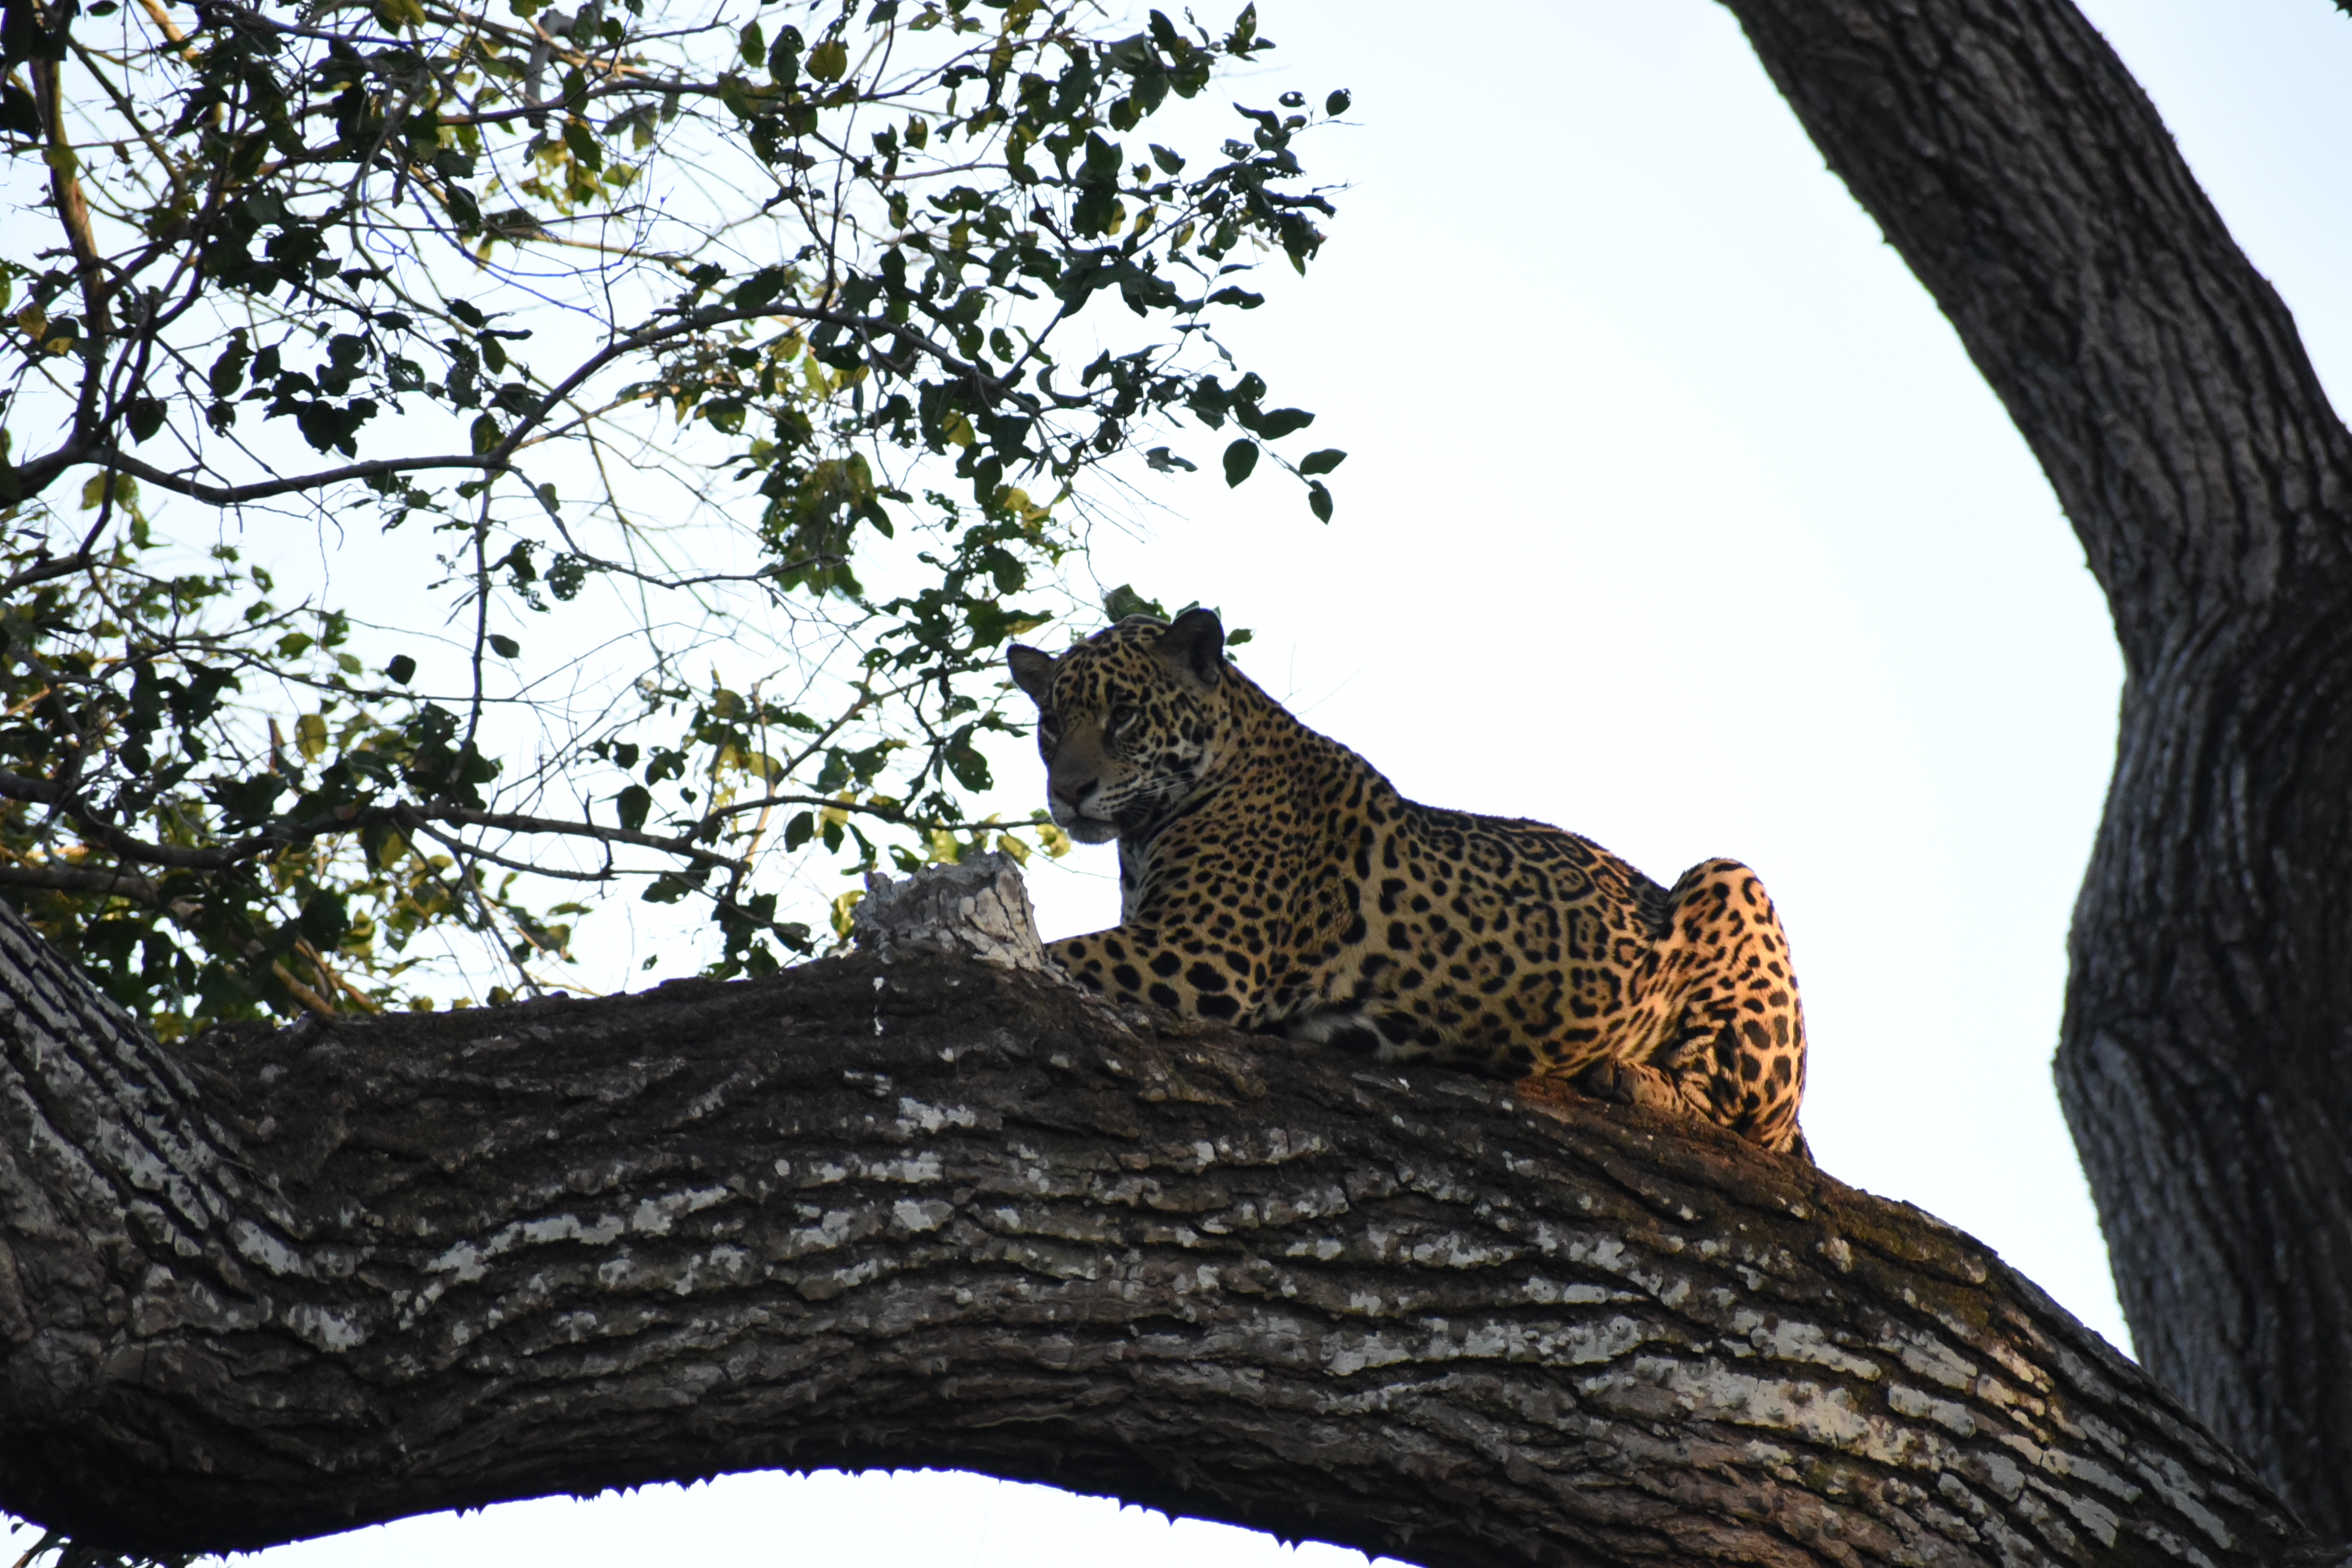
Jaguar: Benita